Staniforth Smith

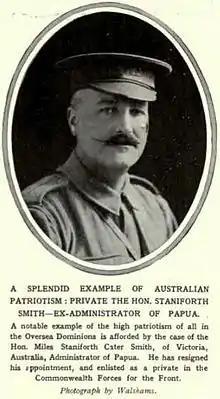
Staniforth Smith as a private soldier in 1916 ("Illustrated War News")

During the First World War he served in the military from 1916 to 1918, for which he was awarded an MBE. On his return to Australia he briefly served as acting Administrator of the Northern Territory for 1919–1921, before resuming his involvement with Papua as Commissioner for Crown Lands, Mines and Agriculture.